List of tallest buildings in Africa

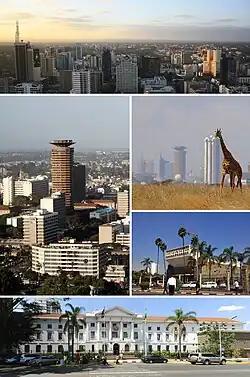
Nairobi, Kenya

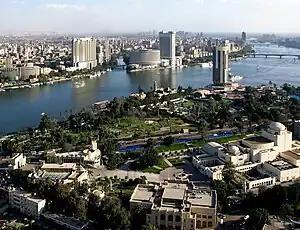
Cairo, Egypt

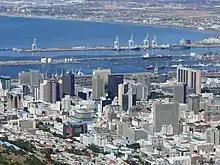
Cape Town, South Africa

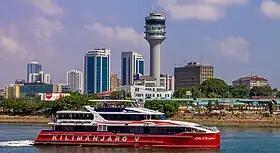
Dar es Salaam, Tanzania

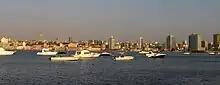
Luanda, Angola, is undergoing massive reconstruction due to the end of the Angolan Civil War.

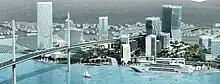
Artist's impression of the Neotown development in Port Louis, Mauritius

This article ranks the tallest skyscrapers on the African continent by height. Initially, only a small number of major financial and commercial centres boasted large skylines, such as Cairo, Johannesburg, Lagos and Nairobi. However, since the 2000s, skyscrapers have been constructed in many other African cities, including Algiers, El Alamein, Durban, Cape Town, Maputo, Salé, Casablanca, Abuja, Addis Ababa, Dar es Salaam, Alexandria, Harare, Abidjan, Luanda, and Port Louis.